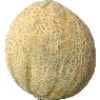
Label: Cantaloupe 2